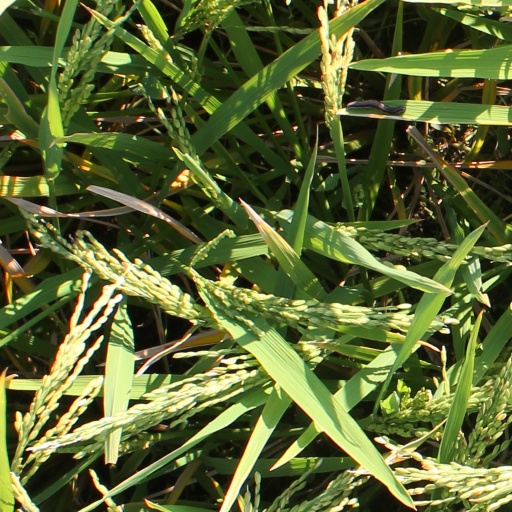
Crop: rice